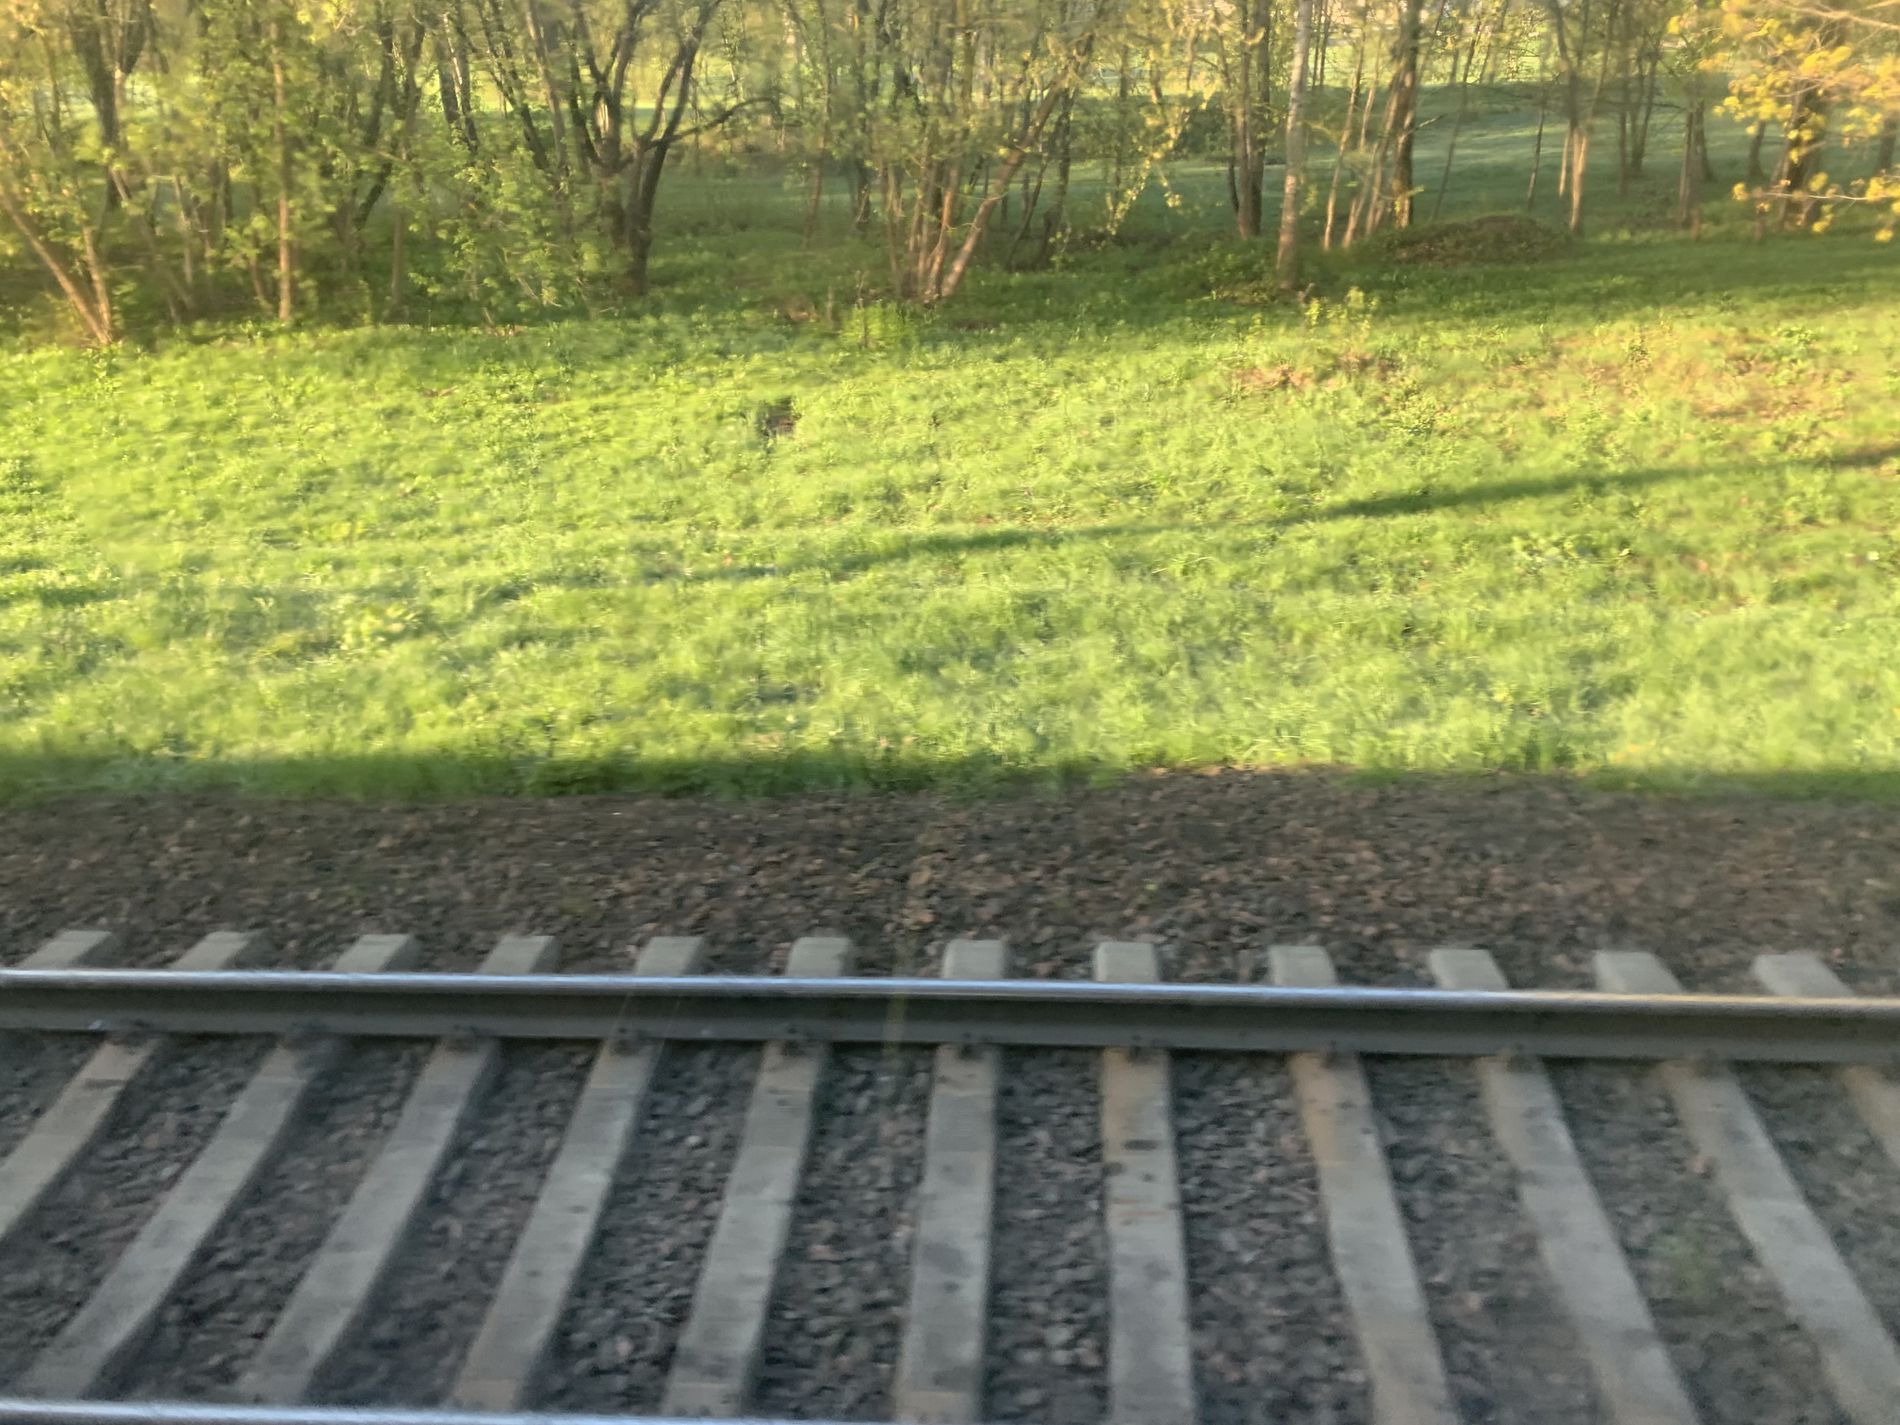
railroad tracks
an image of railroad tracks running along a grassy field with trees in the background.
captured from a side angle. a tranquil outdoor scene featuring railroad tracks beside a grassy field with trees in the background captured with natural lighting and earthy tones.
Labels: Grass, Plant, Vegetation, Grove, Land, Nature, Outdoors, Tree, Woodland, Landscape, Green, Soil, Field, Grassland, Scenery, Backyard, Yard, Railway, Transportation, Road, Park, Rock, Train, Vehicle, Gravel, Countryside, Sky, Path, Summer, Farm, Pasture, Rural, Railroad tracks, trees
Camera: Apple iPhone XS
Lens: iPhone XS back dual camera 4.25mm f/1.8
Aperture: F1.8
Exposure: 1/122 sec
ISO: 32
Focal length: 4.25